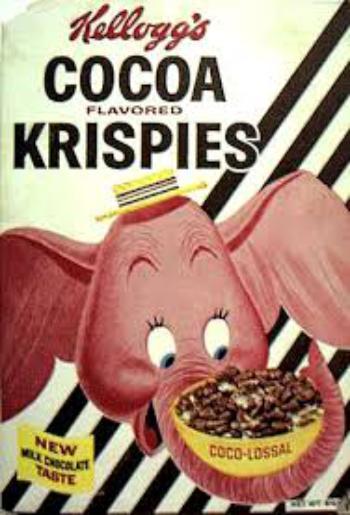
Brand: Cocoa Krispies
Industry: Food